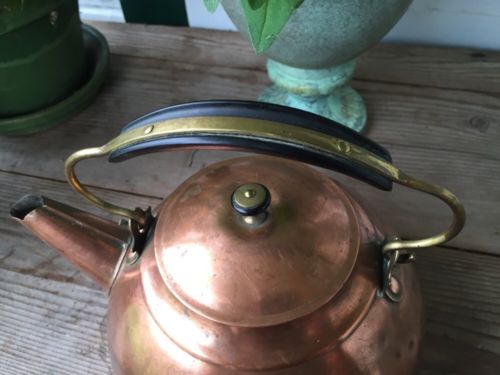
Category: kettle